University of California, San Diego

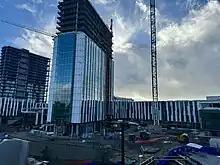
Pepper Canyon West Living & Learning Neighborhood under construction as viewed from UC San Diego Central Campus station.

When the campus opened in 1964, it consisted only of Revelle College and Scripps Institution of Oceanography. The school's rapid increase in enrollment and opening to undergraduate students over its first decade spurred major campus expansion. Muir, Marshall, and Warren Colleges were established and built during the late 1960s through 1980s as the student population continued to grow considerably. Initially, the campus followed a rough north–south axis alongside Historic Route 101, though construction in the following decades deviated from this, with the core of the campus shifting towards Geisel Library.